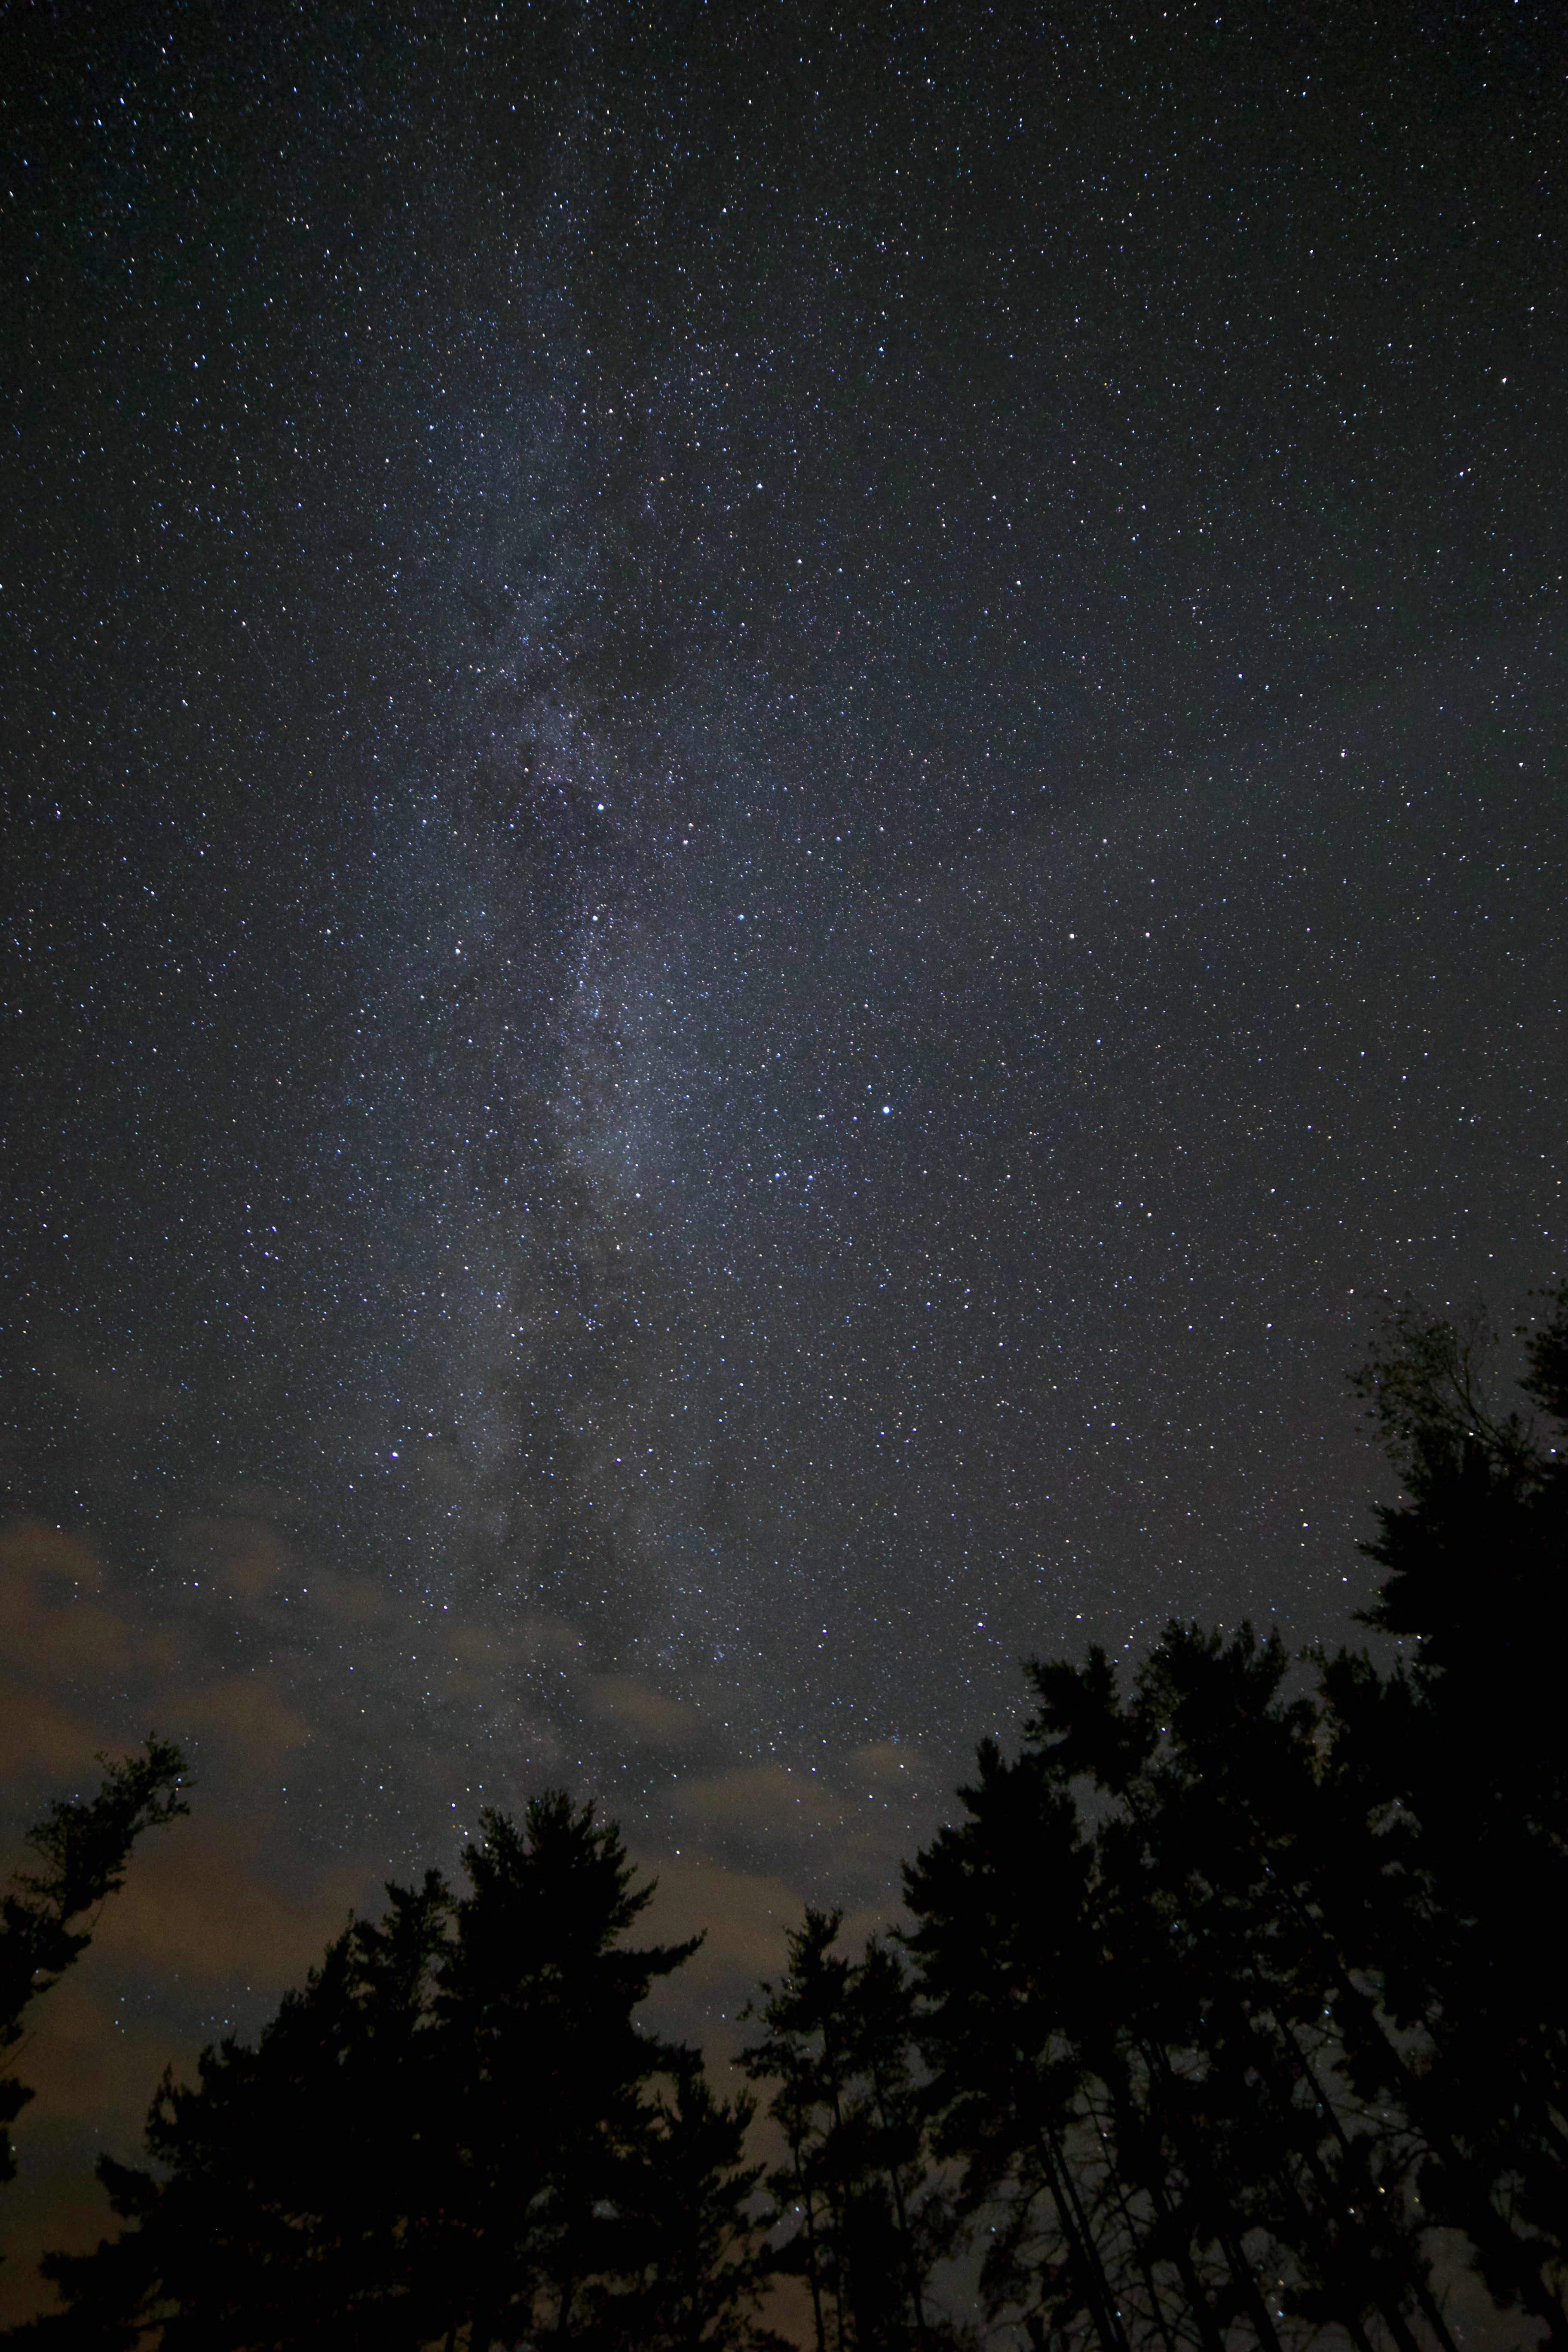
forest, sky, night, star, milky way, atmosphere, darkness, galaxy, trees, woods, lights, clouds, astronomy, stars, midnight, astronomical object, spiral galaxy